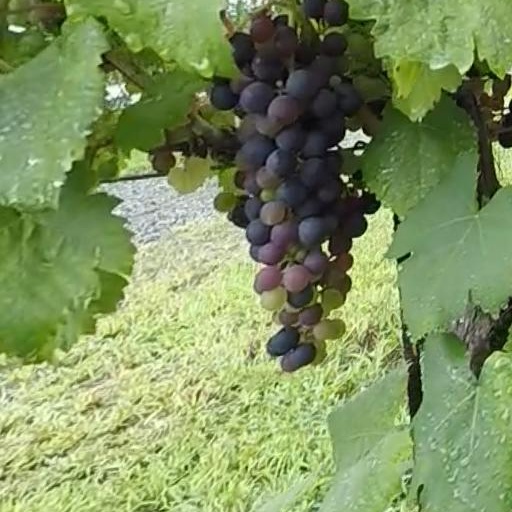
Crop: grape